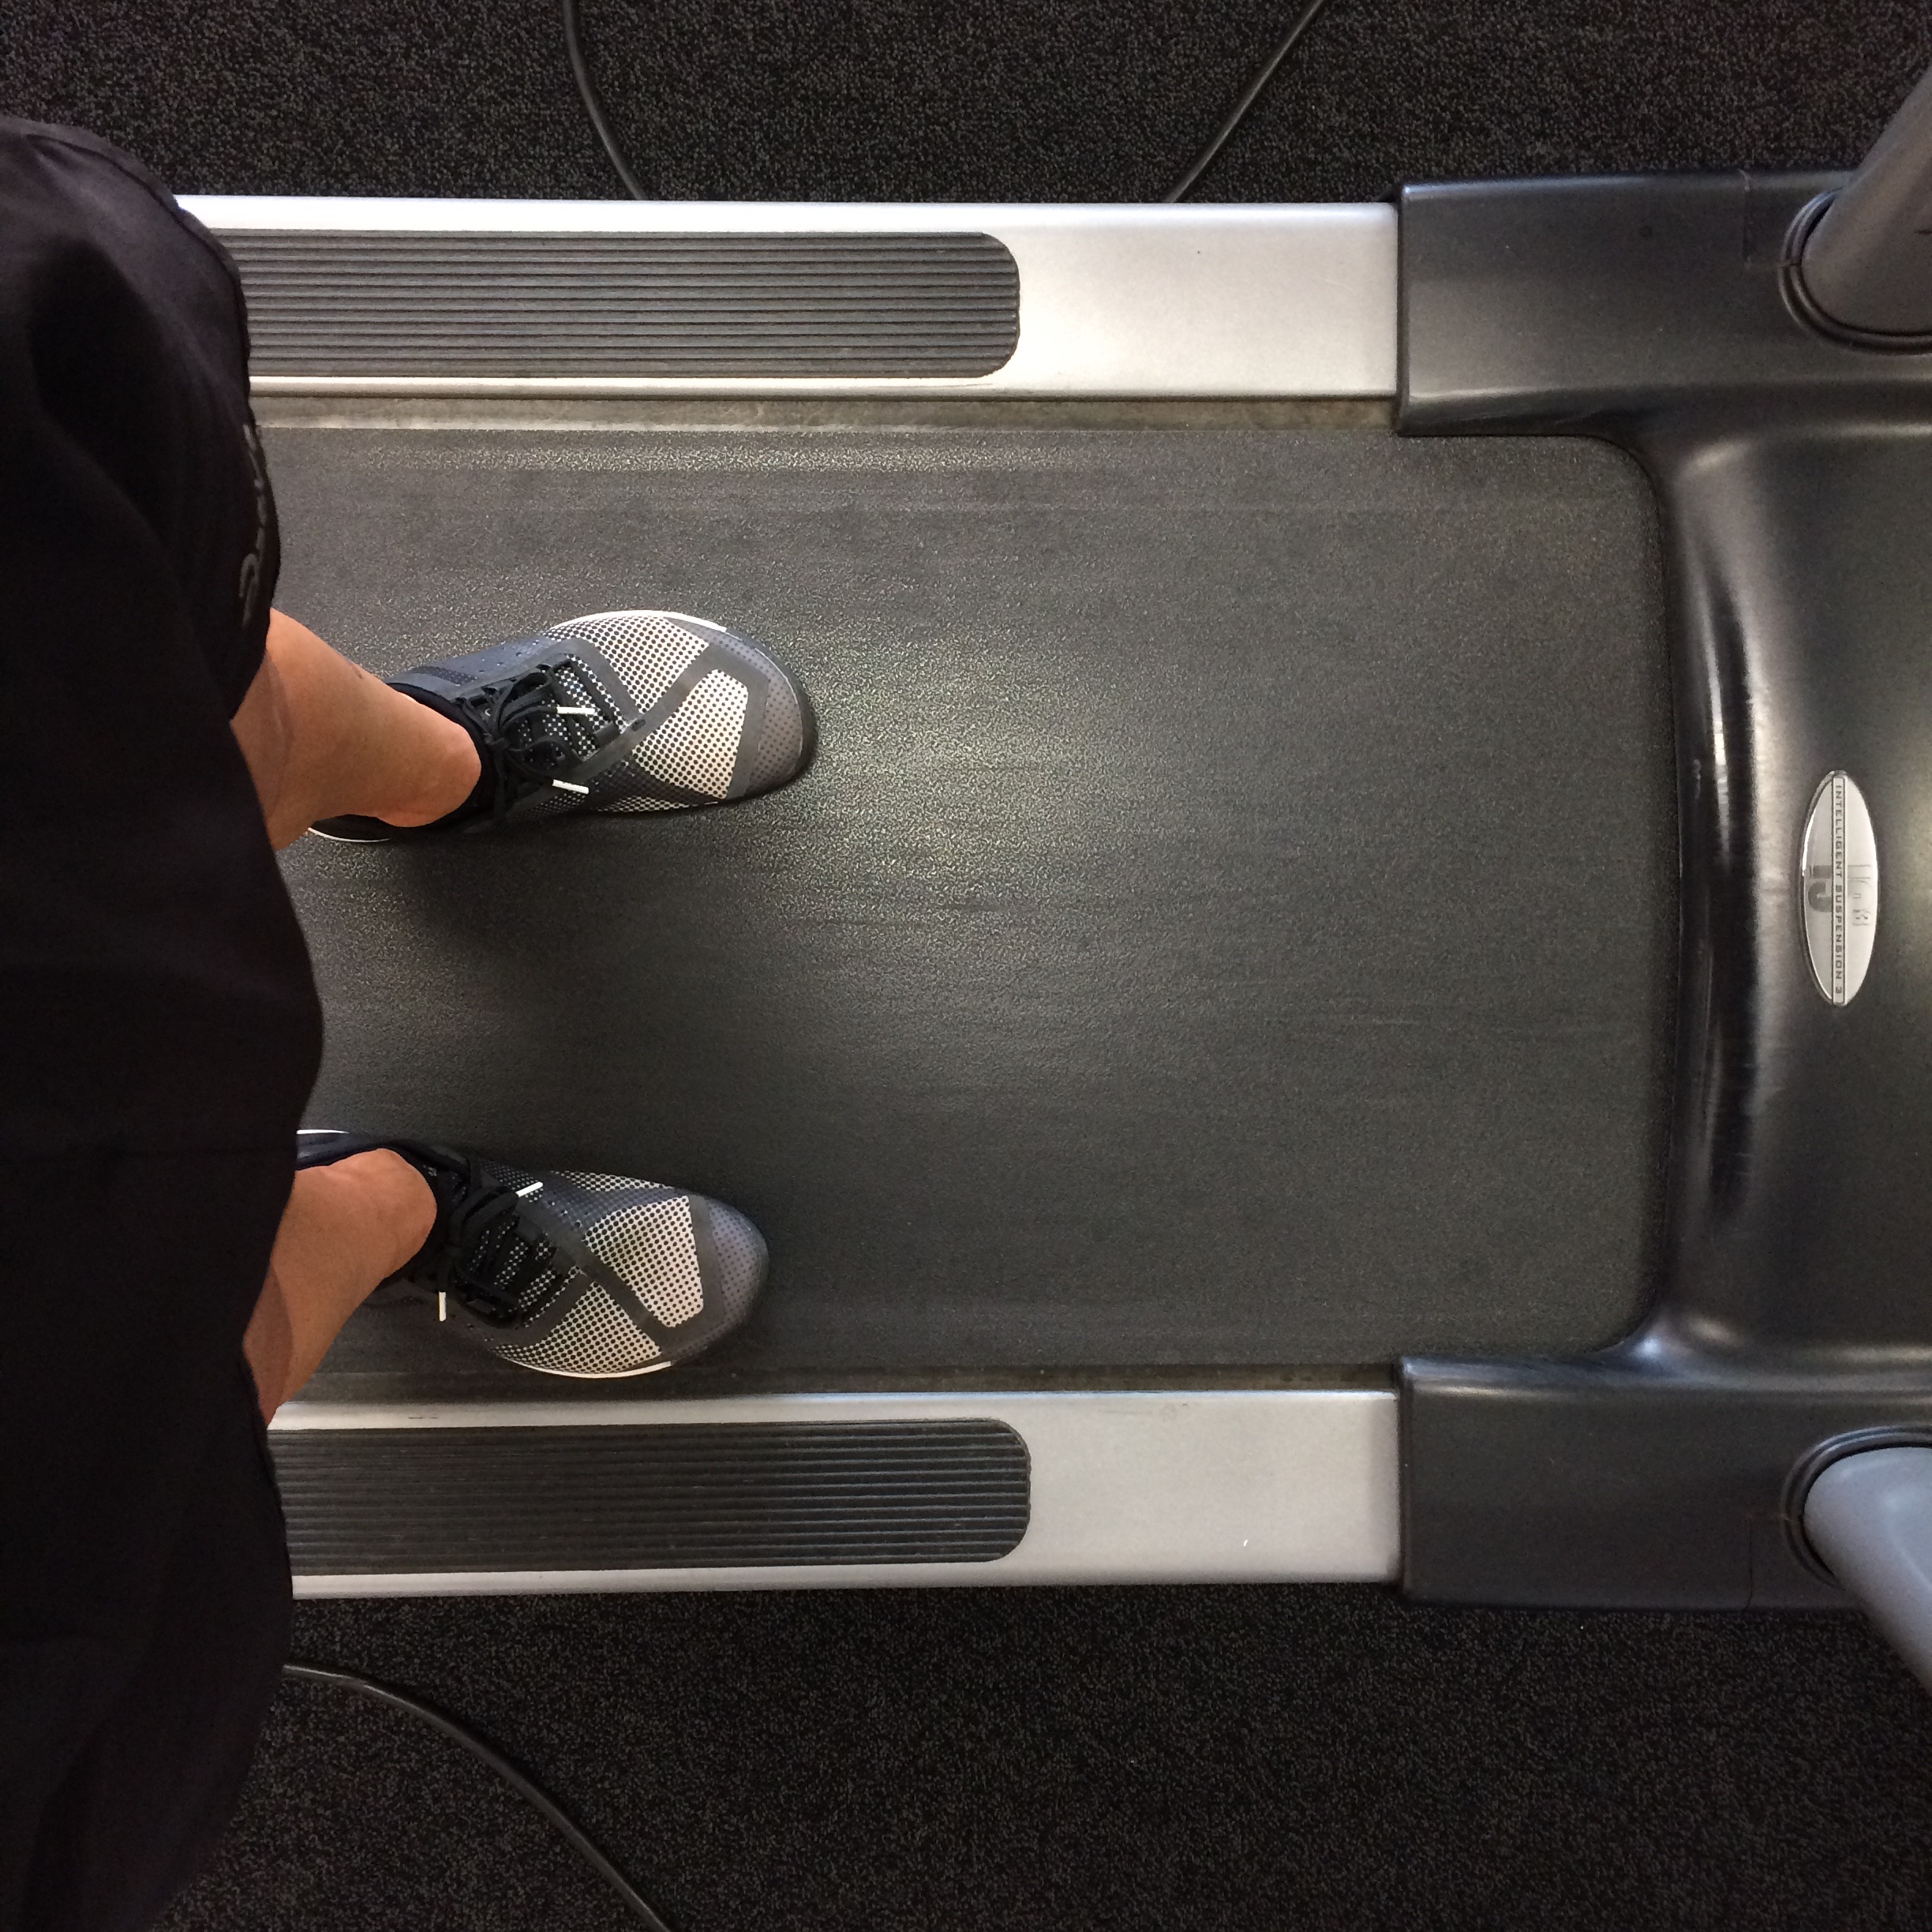
wheel, steering wheel, bumper, car seat, automotive exterior